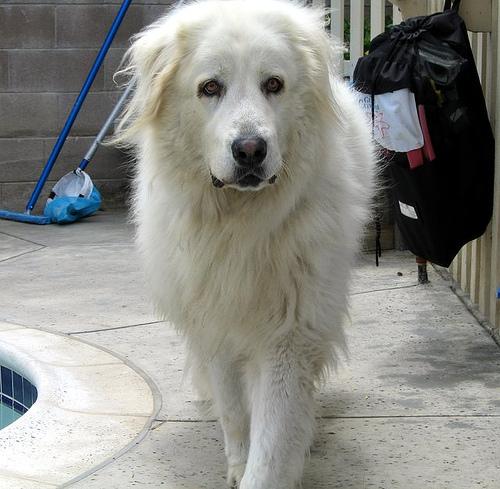
Breed: great pyrenees